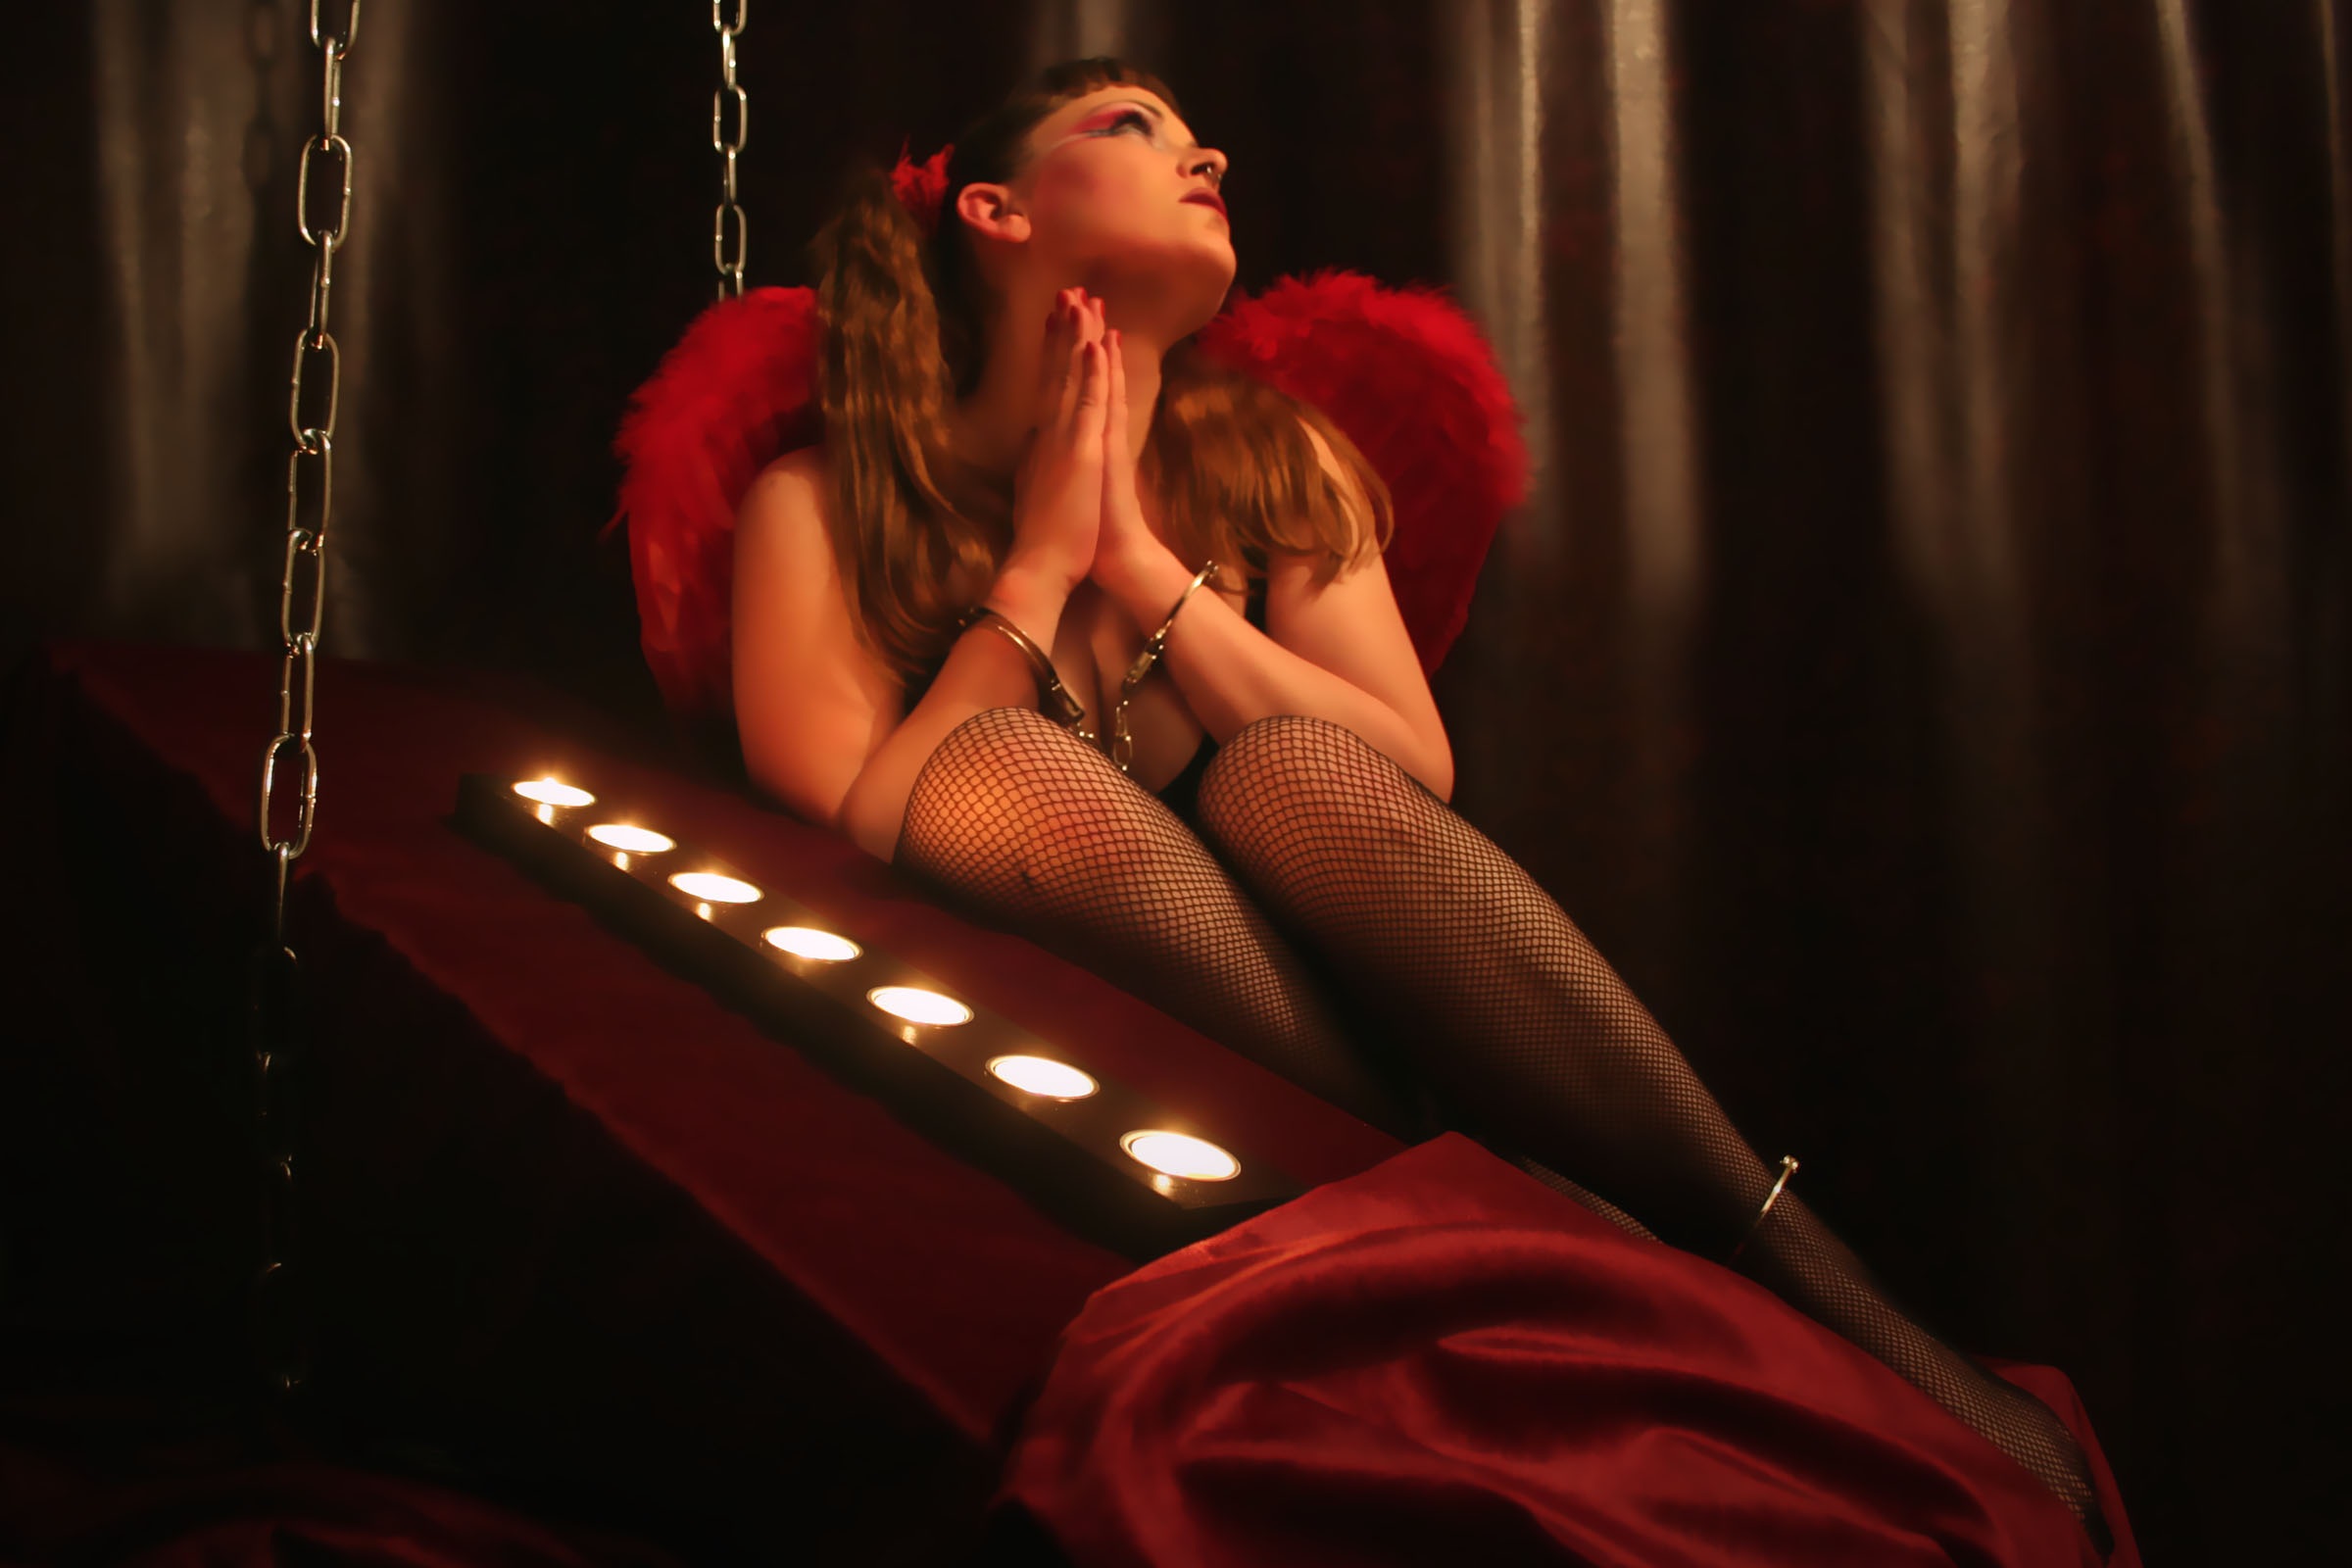
girl, chain, red, candle, pray, performance art, angel, stage, innocence, singing, passion, worship, spirituality, bondage, sense